Typhoon Kujira (2003)

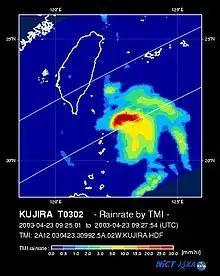
Estimated rainfall rate within Tropical Storm Kujira on April 23 as documented by the TRMM

Shortly after forming, Kujira tracked near Pohnpei, resulting in heavy rainfall across the island, peaking at . Despite the typhoon's far distance from the island, two people were killed – one died after being crushed by a prostrated tree, while the other was killed offshore for unknown reasons. It also caused minor damage to buildings and crops on the island. The outer rainbands of the typhoon later brought gale-force winds and heavy precipitation as it passed well south of Guam. Afterwards, the storm remained well removed from landmasses for a period of time. On April 18, however, PAGASA issued a public storm warning signal No. 1 for Catanduanes in the Philippines due to the likelihood for gusty winds and rainfall. As Kujira neared the archipelago, the No. 1 warning was expanded to include the Babuyan Islands while a No. 2 warning was introduced for the Batanes Islands in northern Philippines. In preparation for the typhoon, the National Disaster Coordinating Council readied regional disaster coordinating councils and contingency plans while the Armed Forces of the Philippines prepared for any potential emergency situation. The Philippine Coast Guard patrolled Filipino waters throughout Kujira's close passage in order to redirect ships away from the typhoon. Though the typhoon had also threatened to cancel the biennial San Fernando Race, the concurrent SARS outbreak which had impacted the Philippines ultimately resulted in its cancelling. Eventually any effects in the Philippines remained minimal.